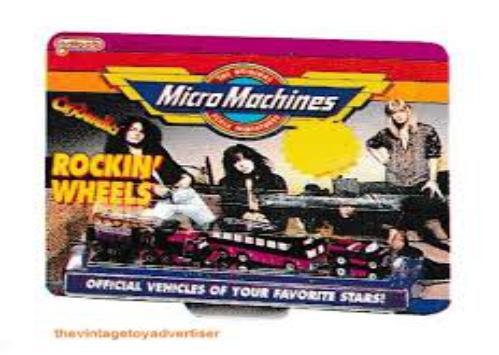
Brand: micro machines
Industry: Leisure